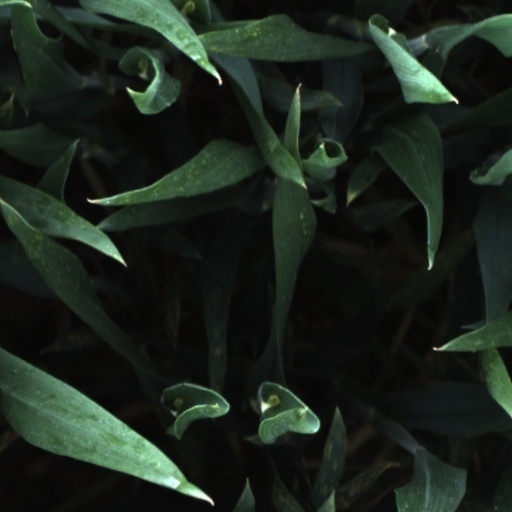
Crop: wheat